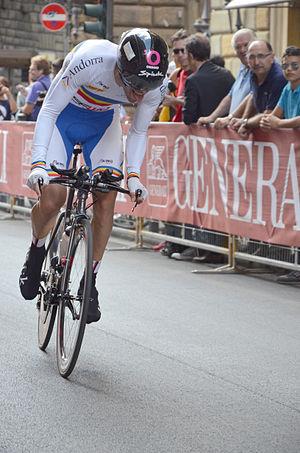
Le cyclisme en Andorre est géré par la fédération andorrane de cyclisme. Le cyclisme sur route profite des nombreux cols de montagne qui sont empruntés aussi bien par les cyclotouristes que par les coureurs professionnels lors des grands tours. Le VTT est principalement pratiqué l'été dans les stations de sports d'hiver qui se reconvertissent en bike park et accueillent régulièrement des épreuves de la coupe du monde de VTT.
David Albós Cavaliere, né le 3 juillet 1984, est un coureur cycliste andorran, membre de l'AC Andorrana. Il est multiple champion d'Andorre du contre-la-montre.